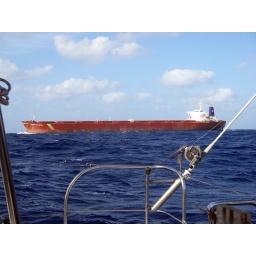
This small ship passed right by us in the middle of the vast ocean